United States v. Young (1914)

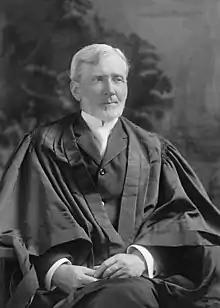
Associate Justice Joseph McKenna wrote for a unanimous Supreme Court in reversing the District Court's judgement

Under the Criminal Appeals Act of 1907, the United States government could petition the Supreme Court for a writ of error whenever any lower federal court issued a decision that prevented "a judgement of conviction for insufficiency of the indictment, where such decision is based upon the invalidity or construction of the statute upon which the indictment is founded."